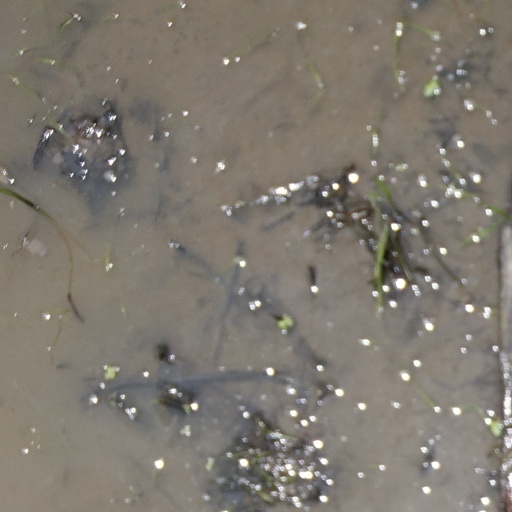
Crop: rice